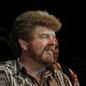
Age: 51